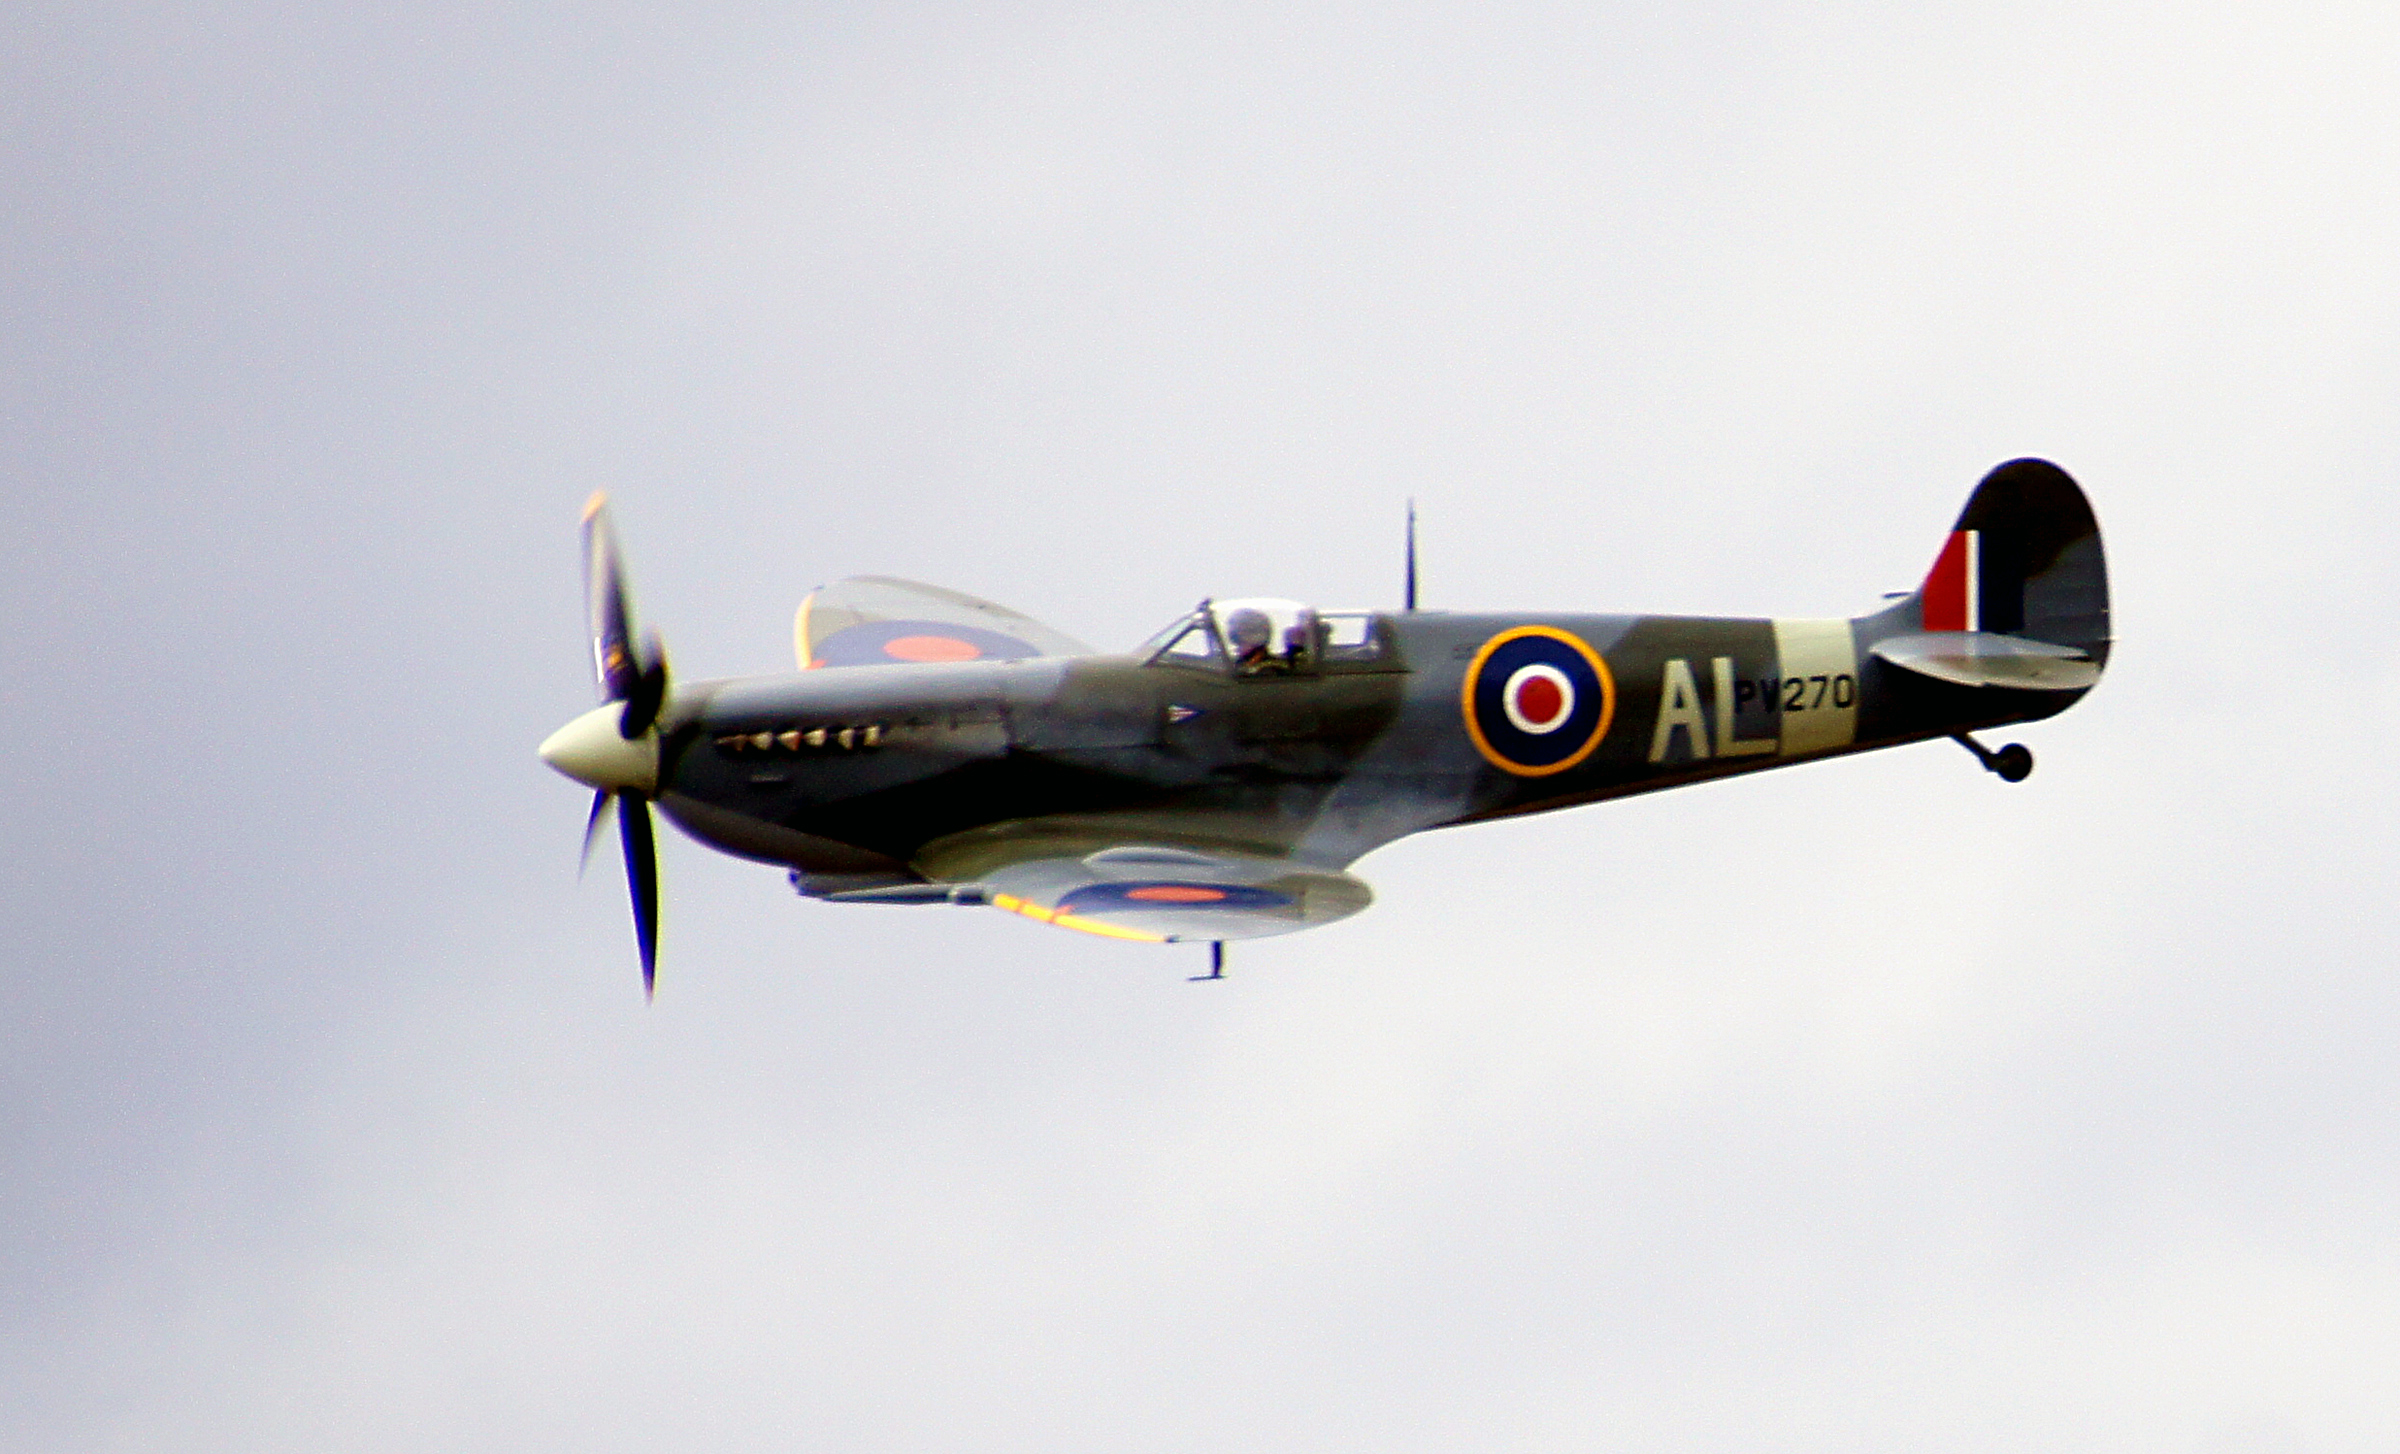
airplane, aircraft, vehicle, aviation, flight, sony, propeller, rnzaf, ww2fighter, dslra580, tamron18270mmf3563pzd, warbirdsoverwanaka2014, raf, air show, supermarinespitfire, fighter aircraft, military aircraft, atmosphere of earth, aircraft engine, air racing, propeller driven aircraft, vought f4u corsair, supermarine spitfire, grumman f8f bearcat, north american p 51 mustang, curtiss p 40 warhawk, republic p 47 thunderbolt, lavochkin la 5